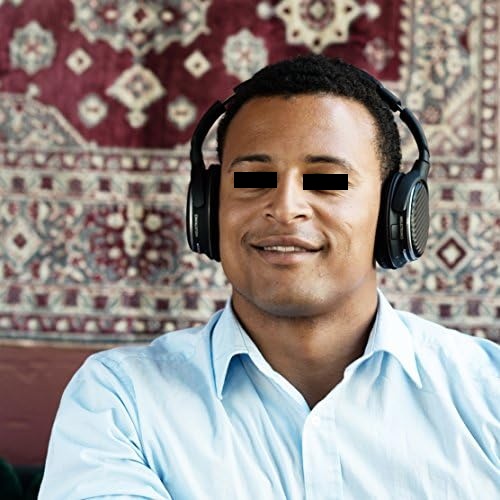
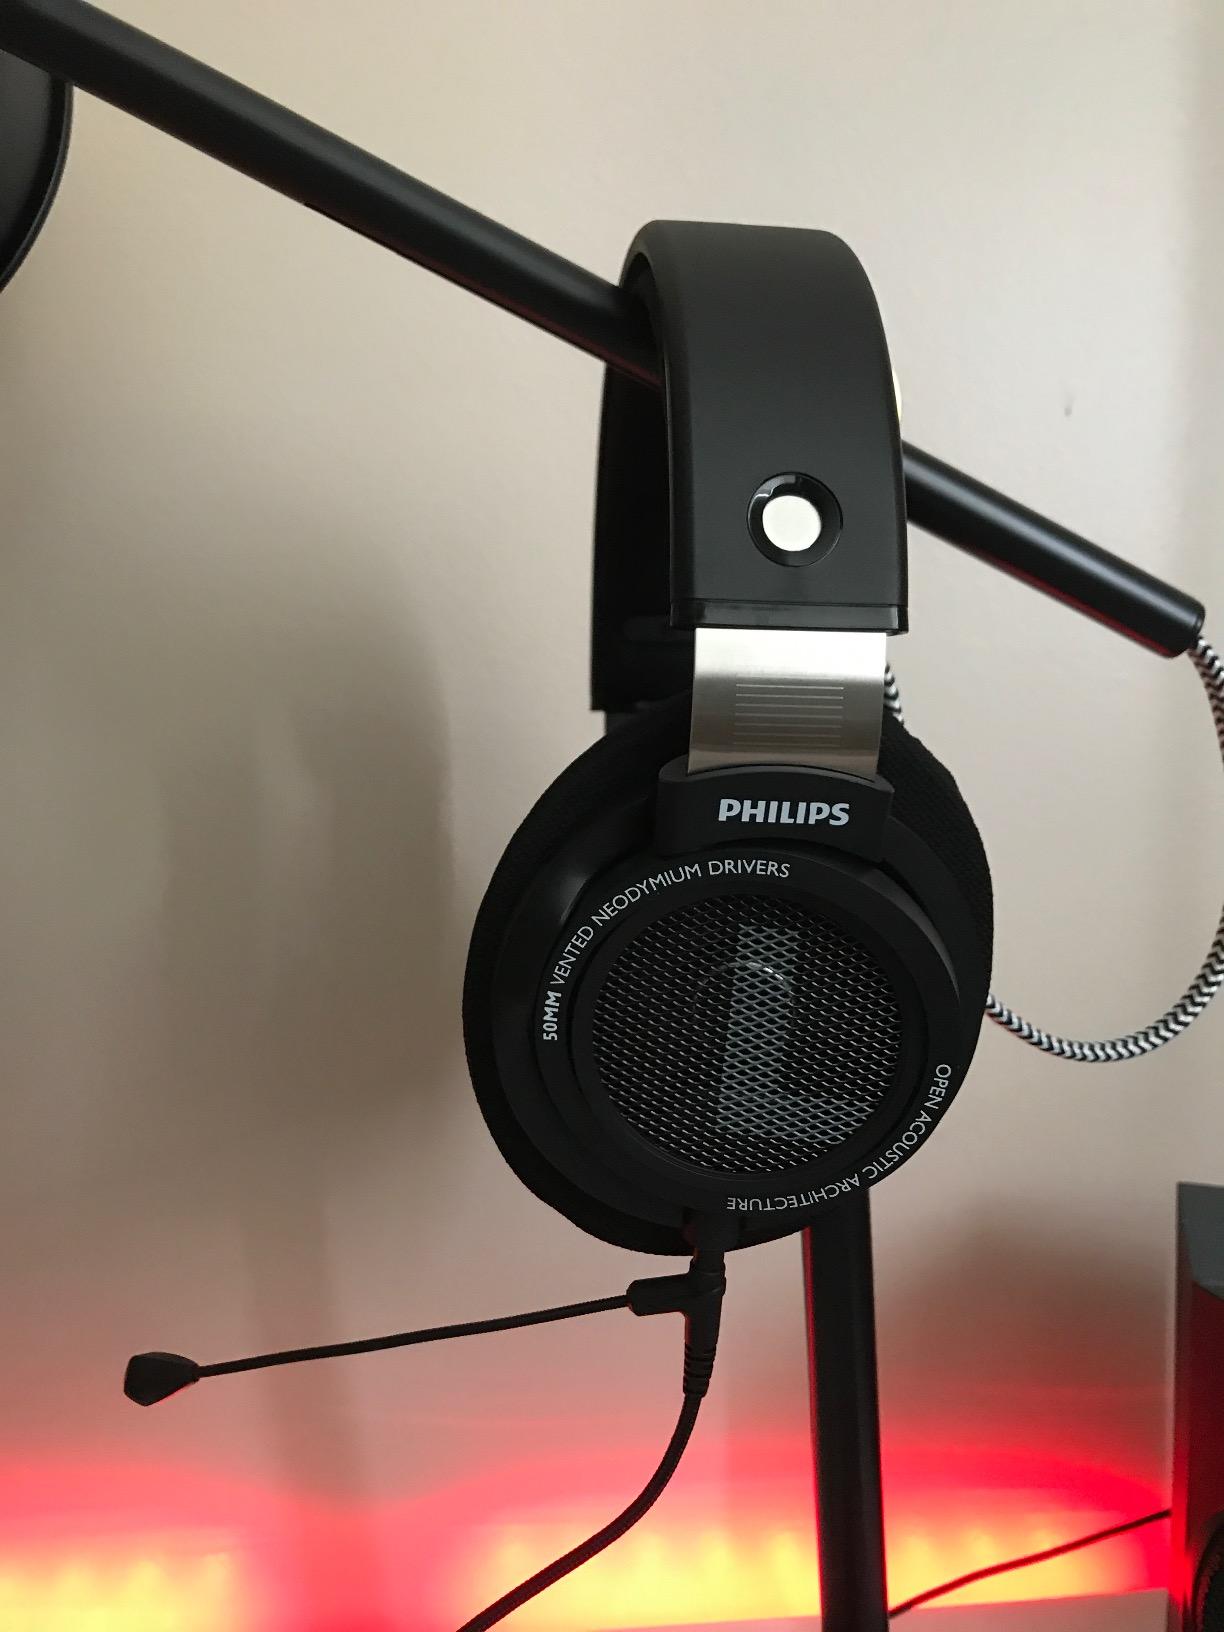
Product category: headphones
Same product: no